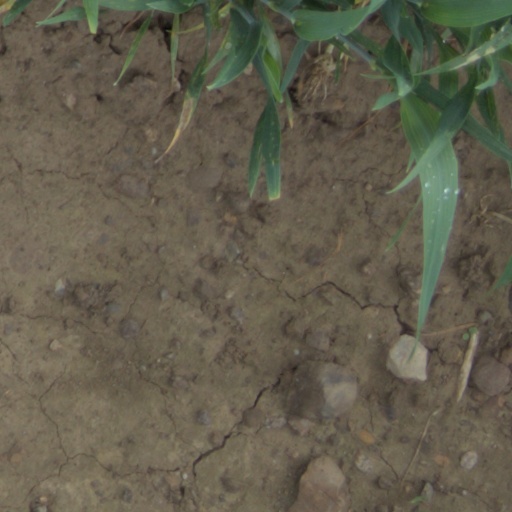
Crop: wheat